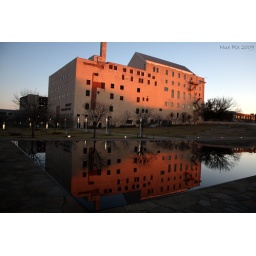
The adjaecent building, the red brick repaired damage done by the blast. The building now houses the museum